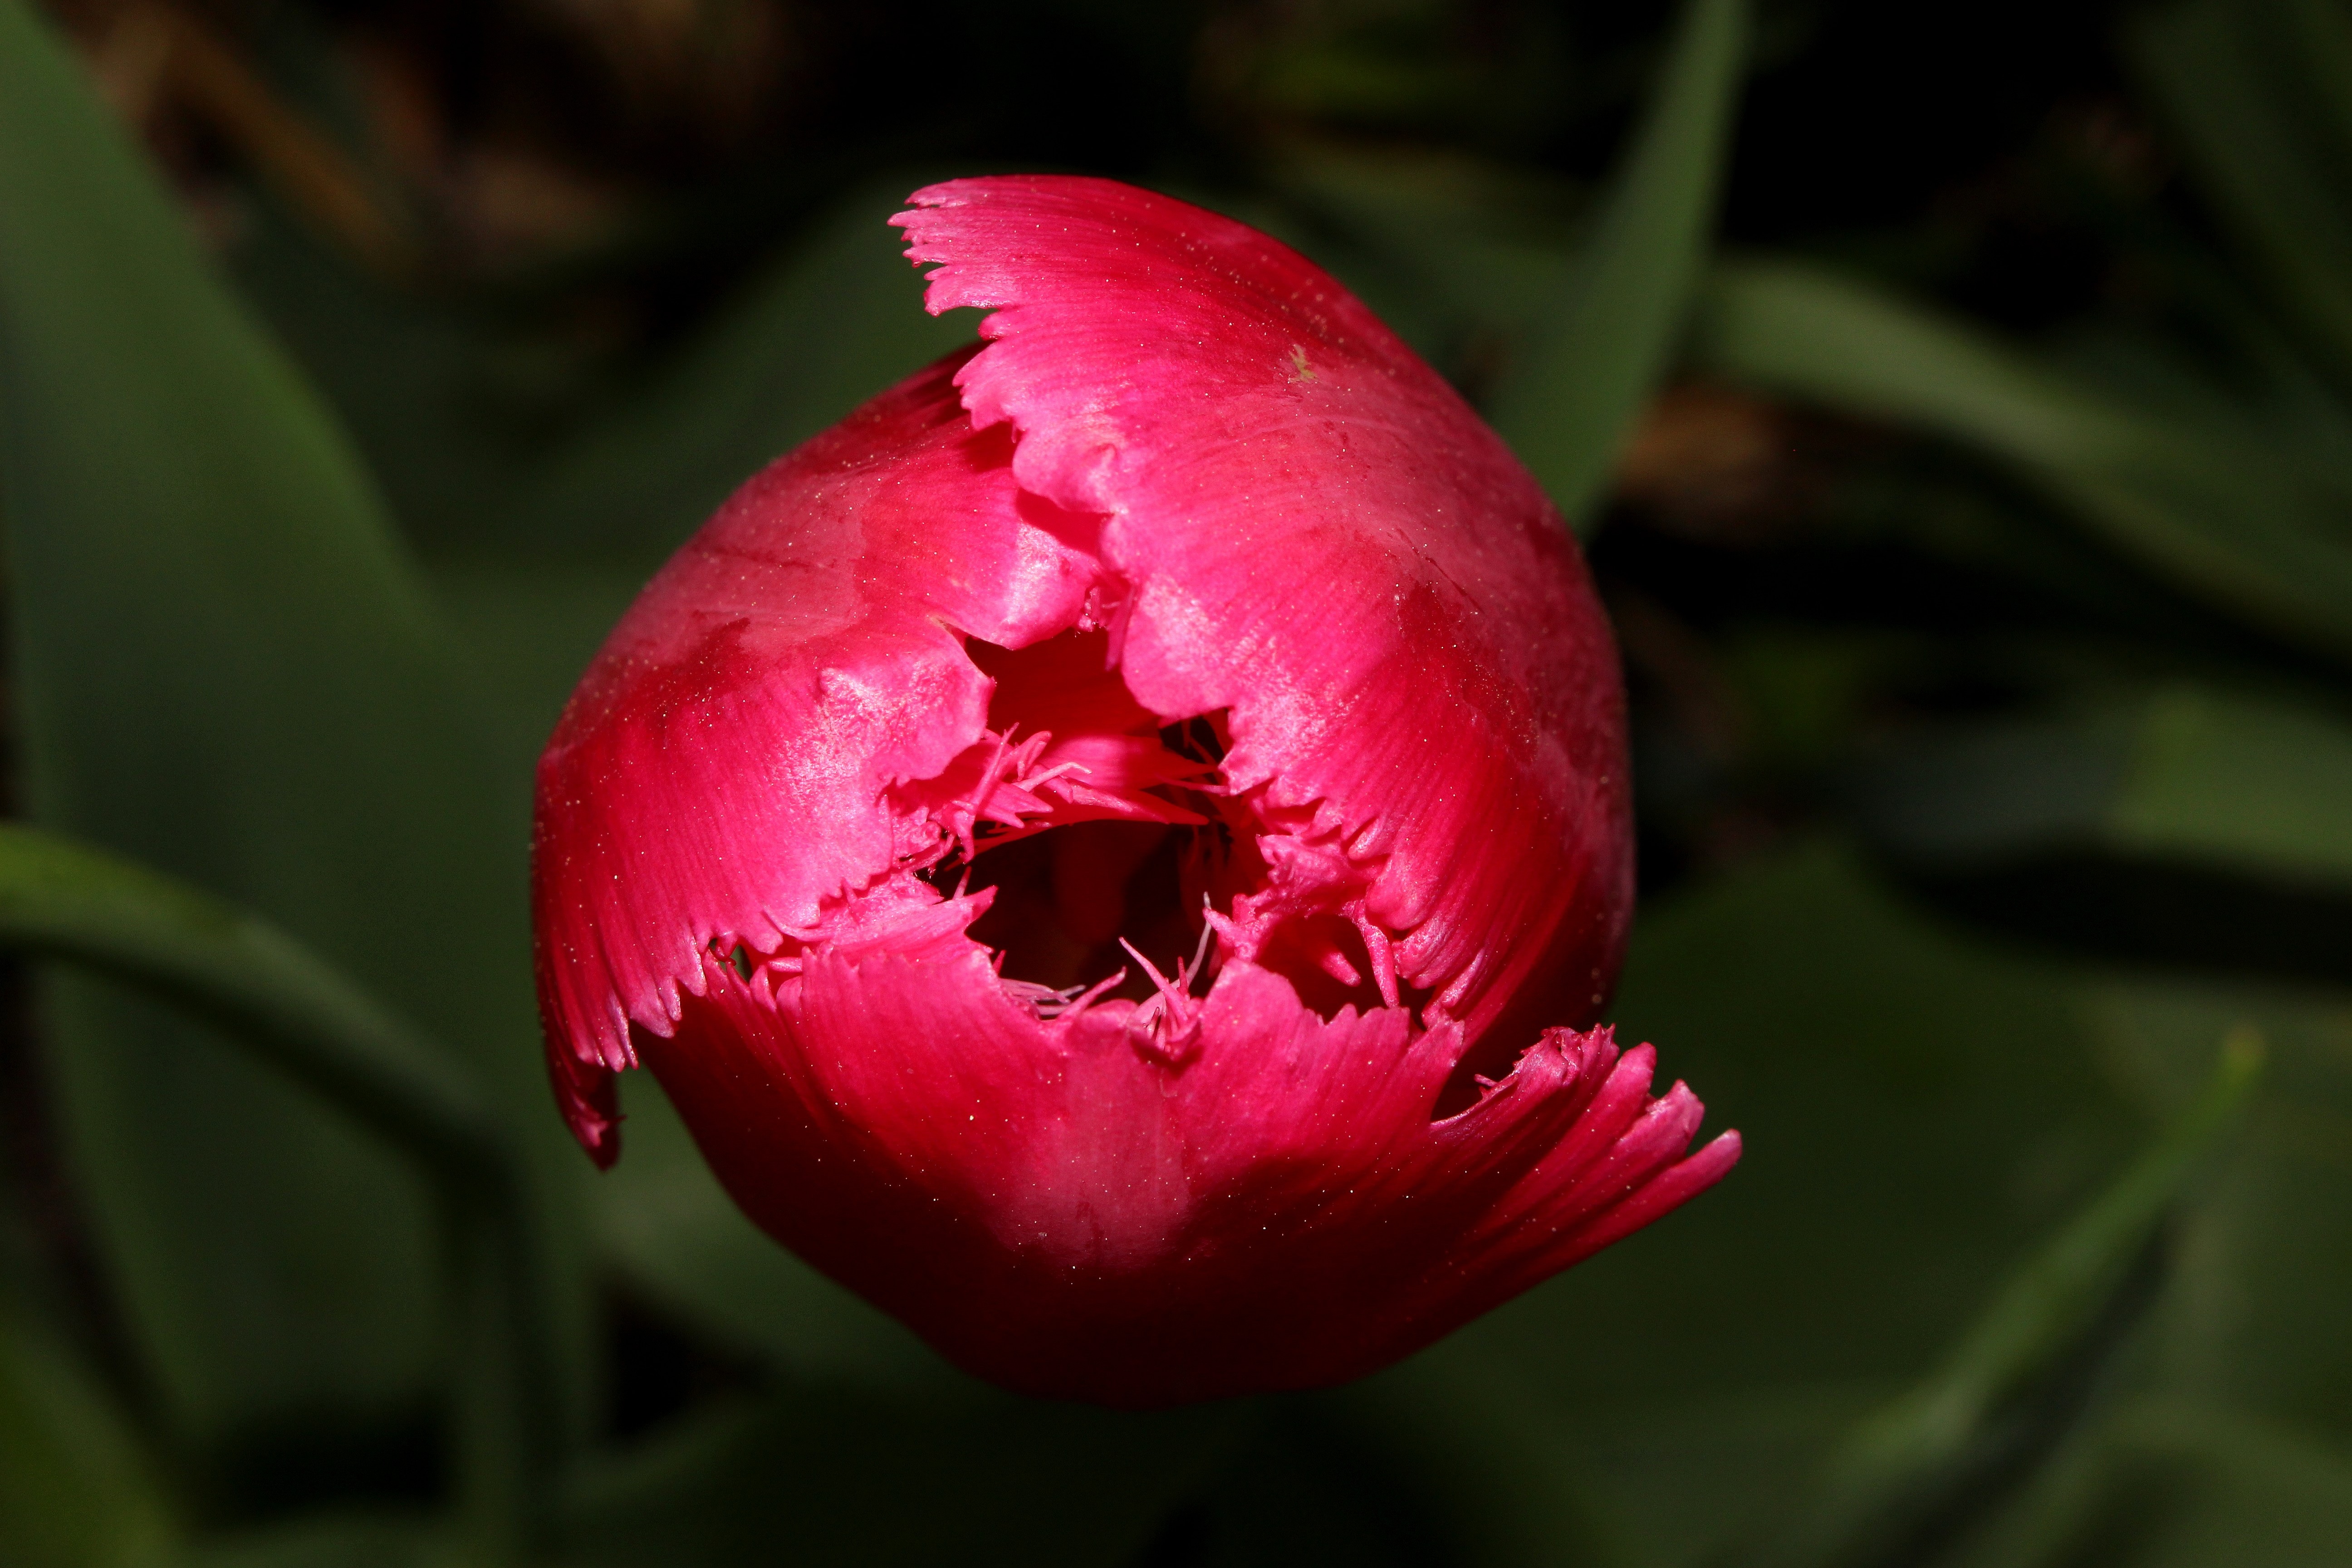
blossom, plant, flower, petal, tulip, spring, red, botany, pink, flora, close up, macro photography, flowering plant, plant stem, land plant